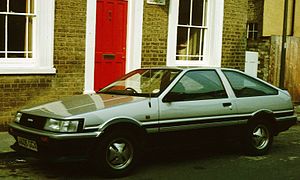
Toyota Corolla / Corolla (E80, 1983−1987) / Coupé (AE85/AE86)
Toyota Corolla Coupé GT
Toyota Corolla er modelbetegnelsen for en personbil i den lille mellemklasse, som siden 1966 er blevet fremstillet af det japanske Toyota Motor Corporation i flere forskellige udførelser.